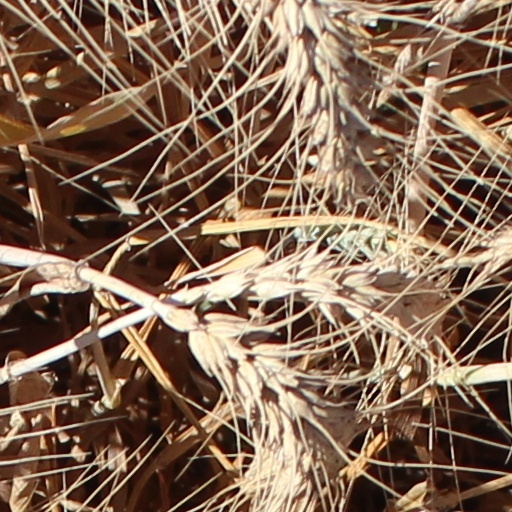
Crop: wheat